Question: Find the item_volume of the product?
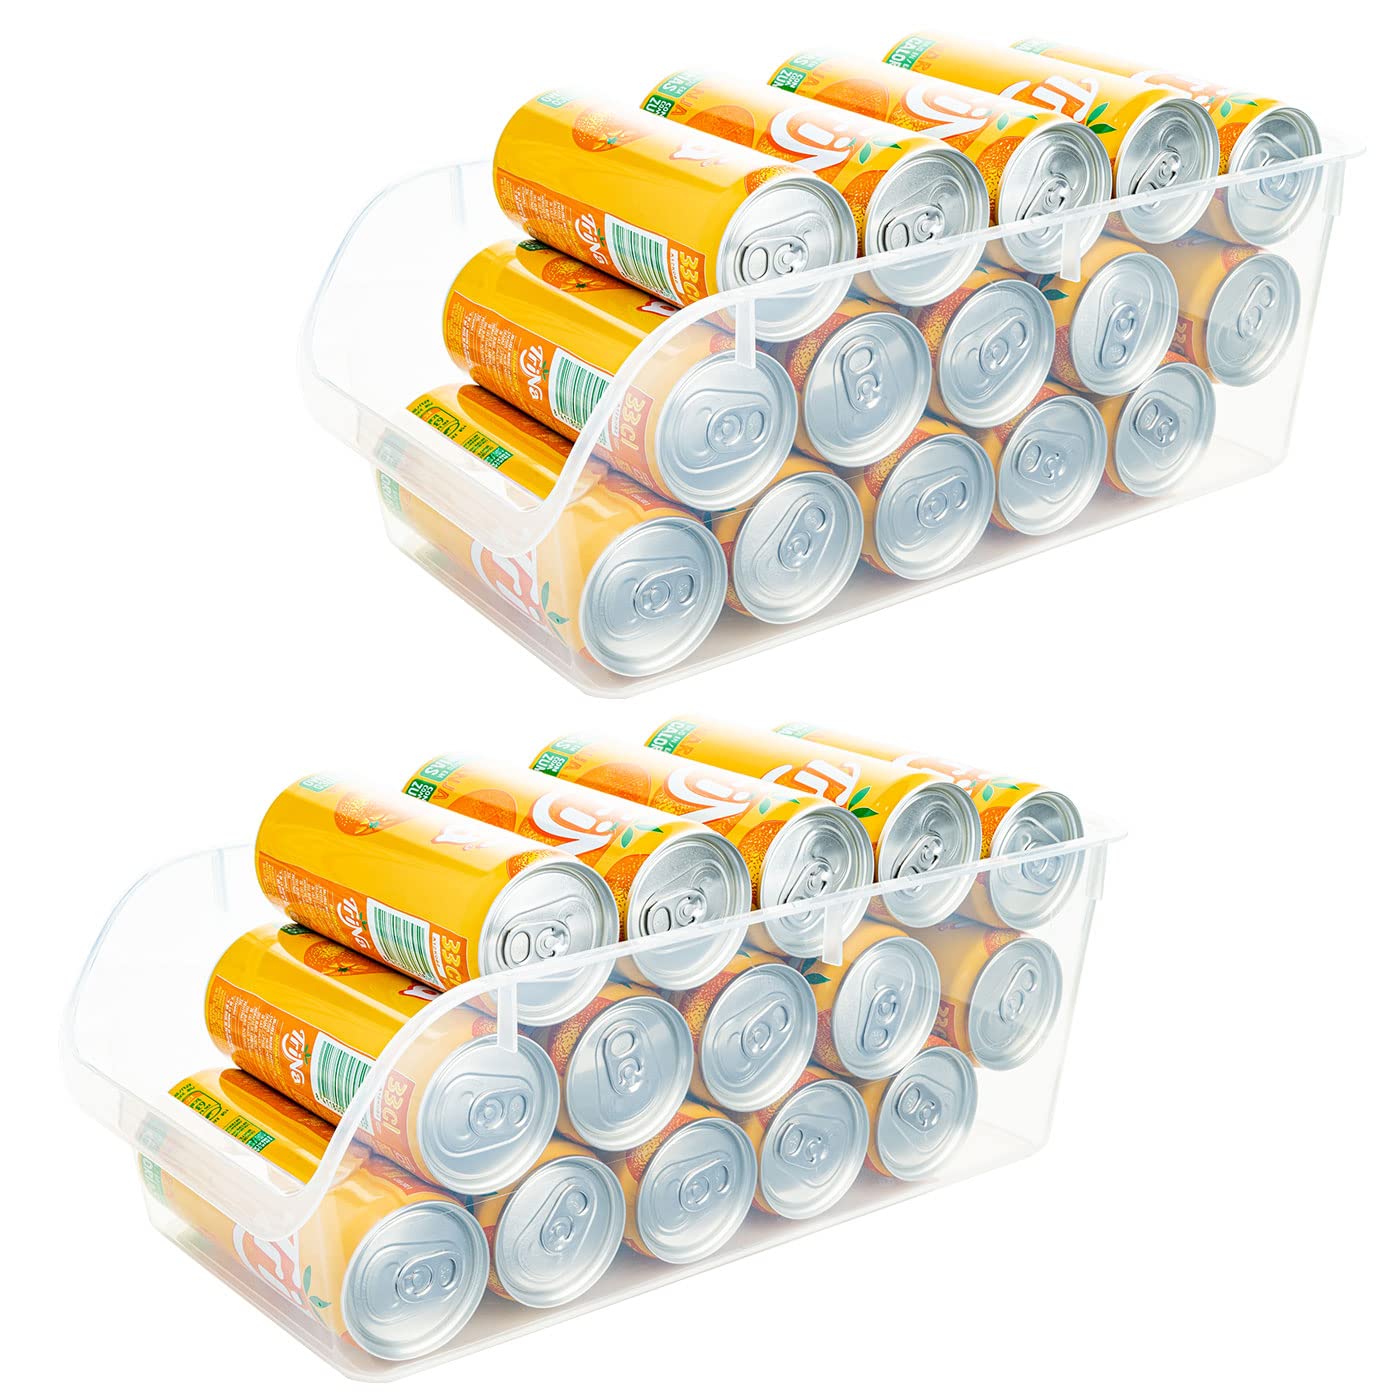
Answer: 33.0 centilitre